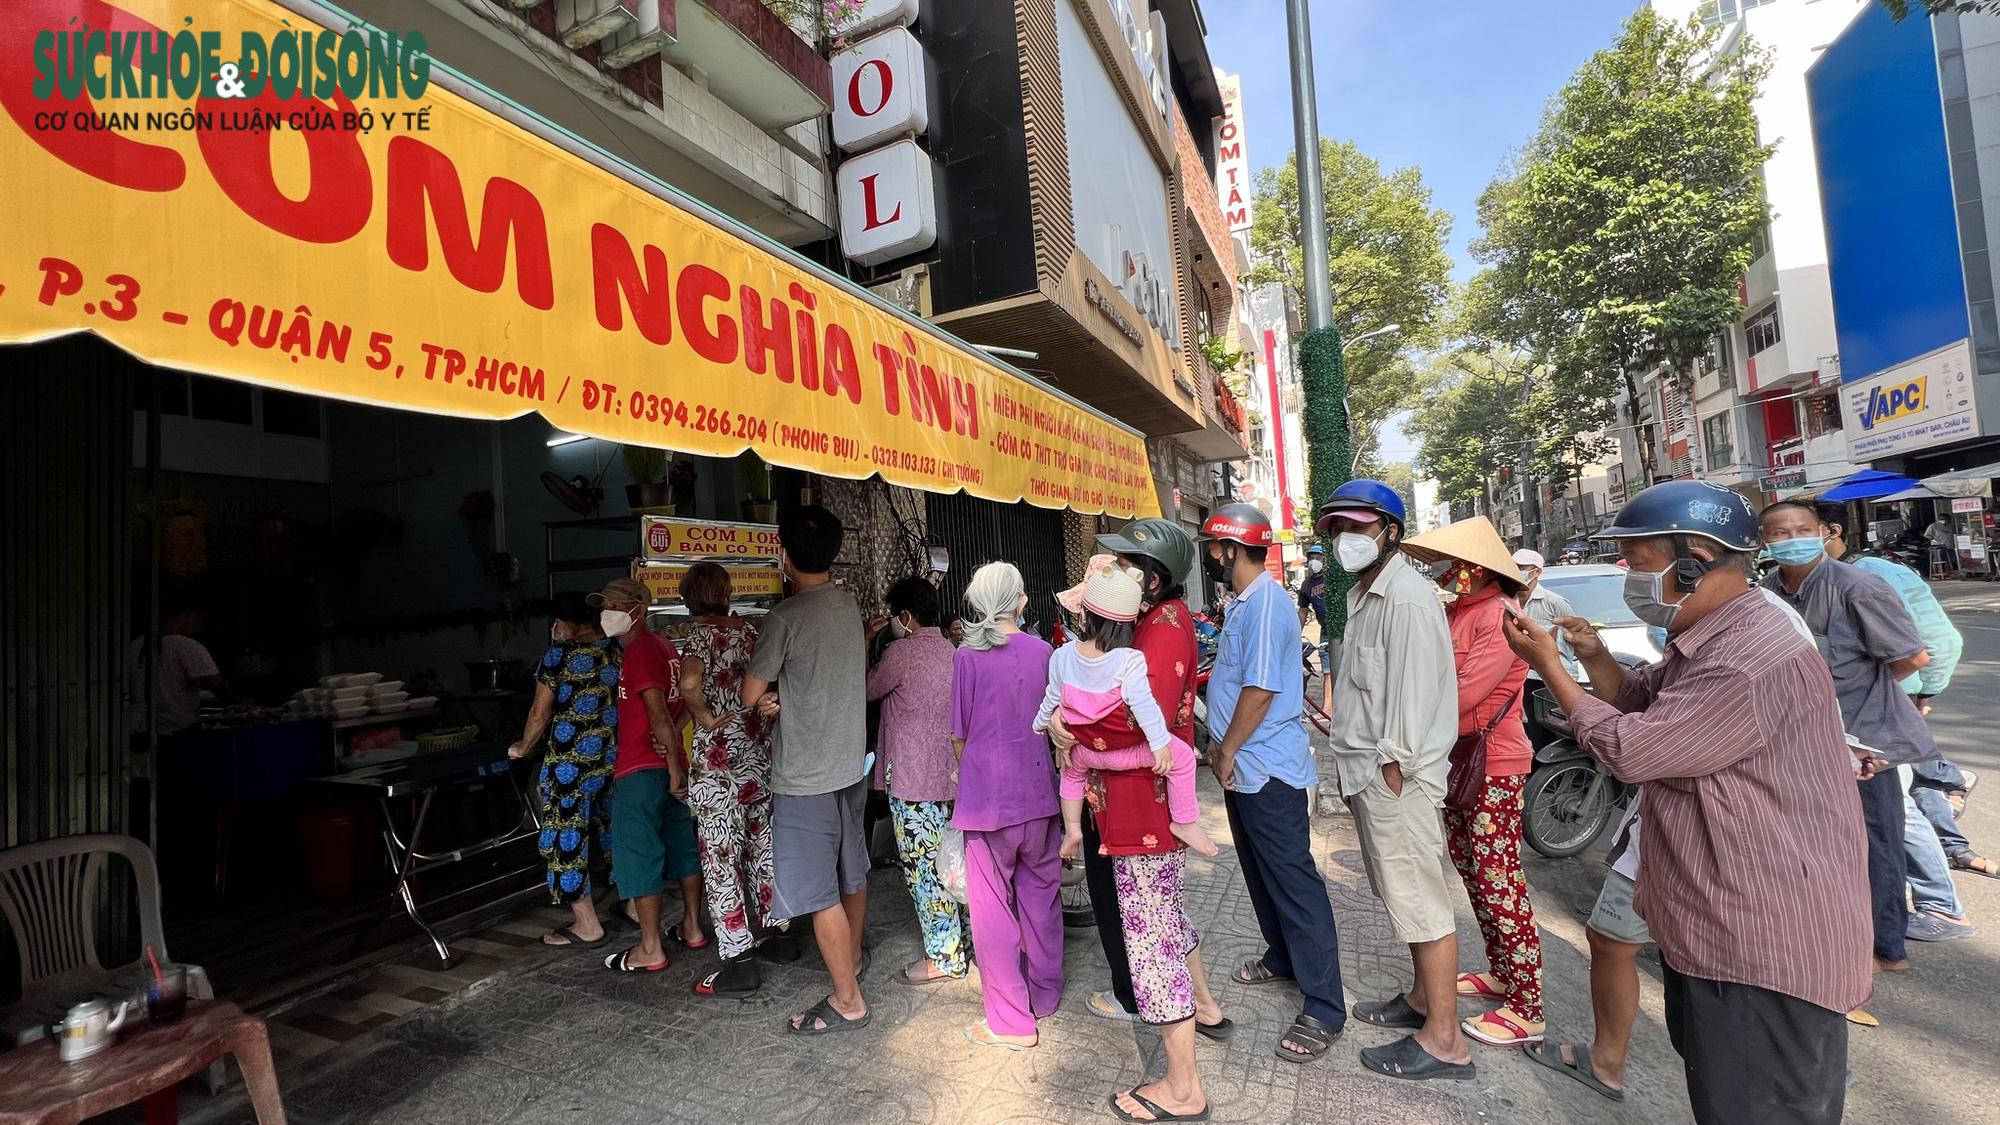
có nhiều người đang xếp hàng trước một quán ăn